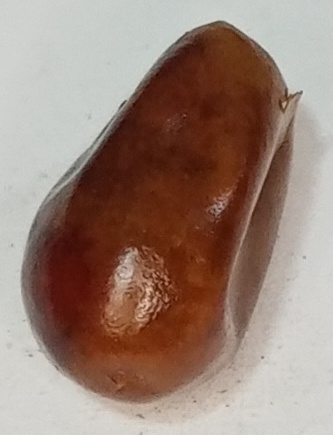
Variety: fasli-toto
Size: small
Grade: grade-1